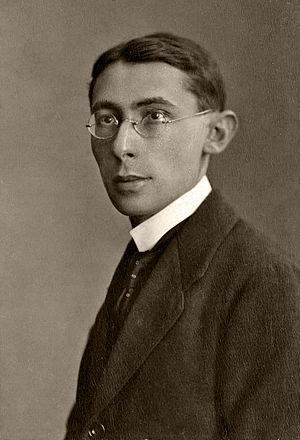
Hans Gál est un compositeur autrichien, professeur de musique et pianiste exilé au Royaume-Uni, né le 5 août 1890 et mort le 3 octobre 1987.